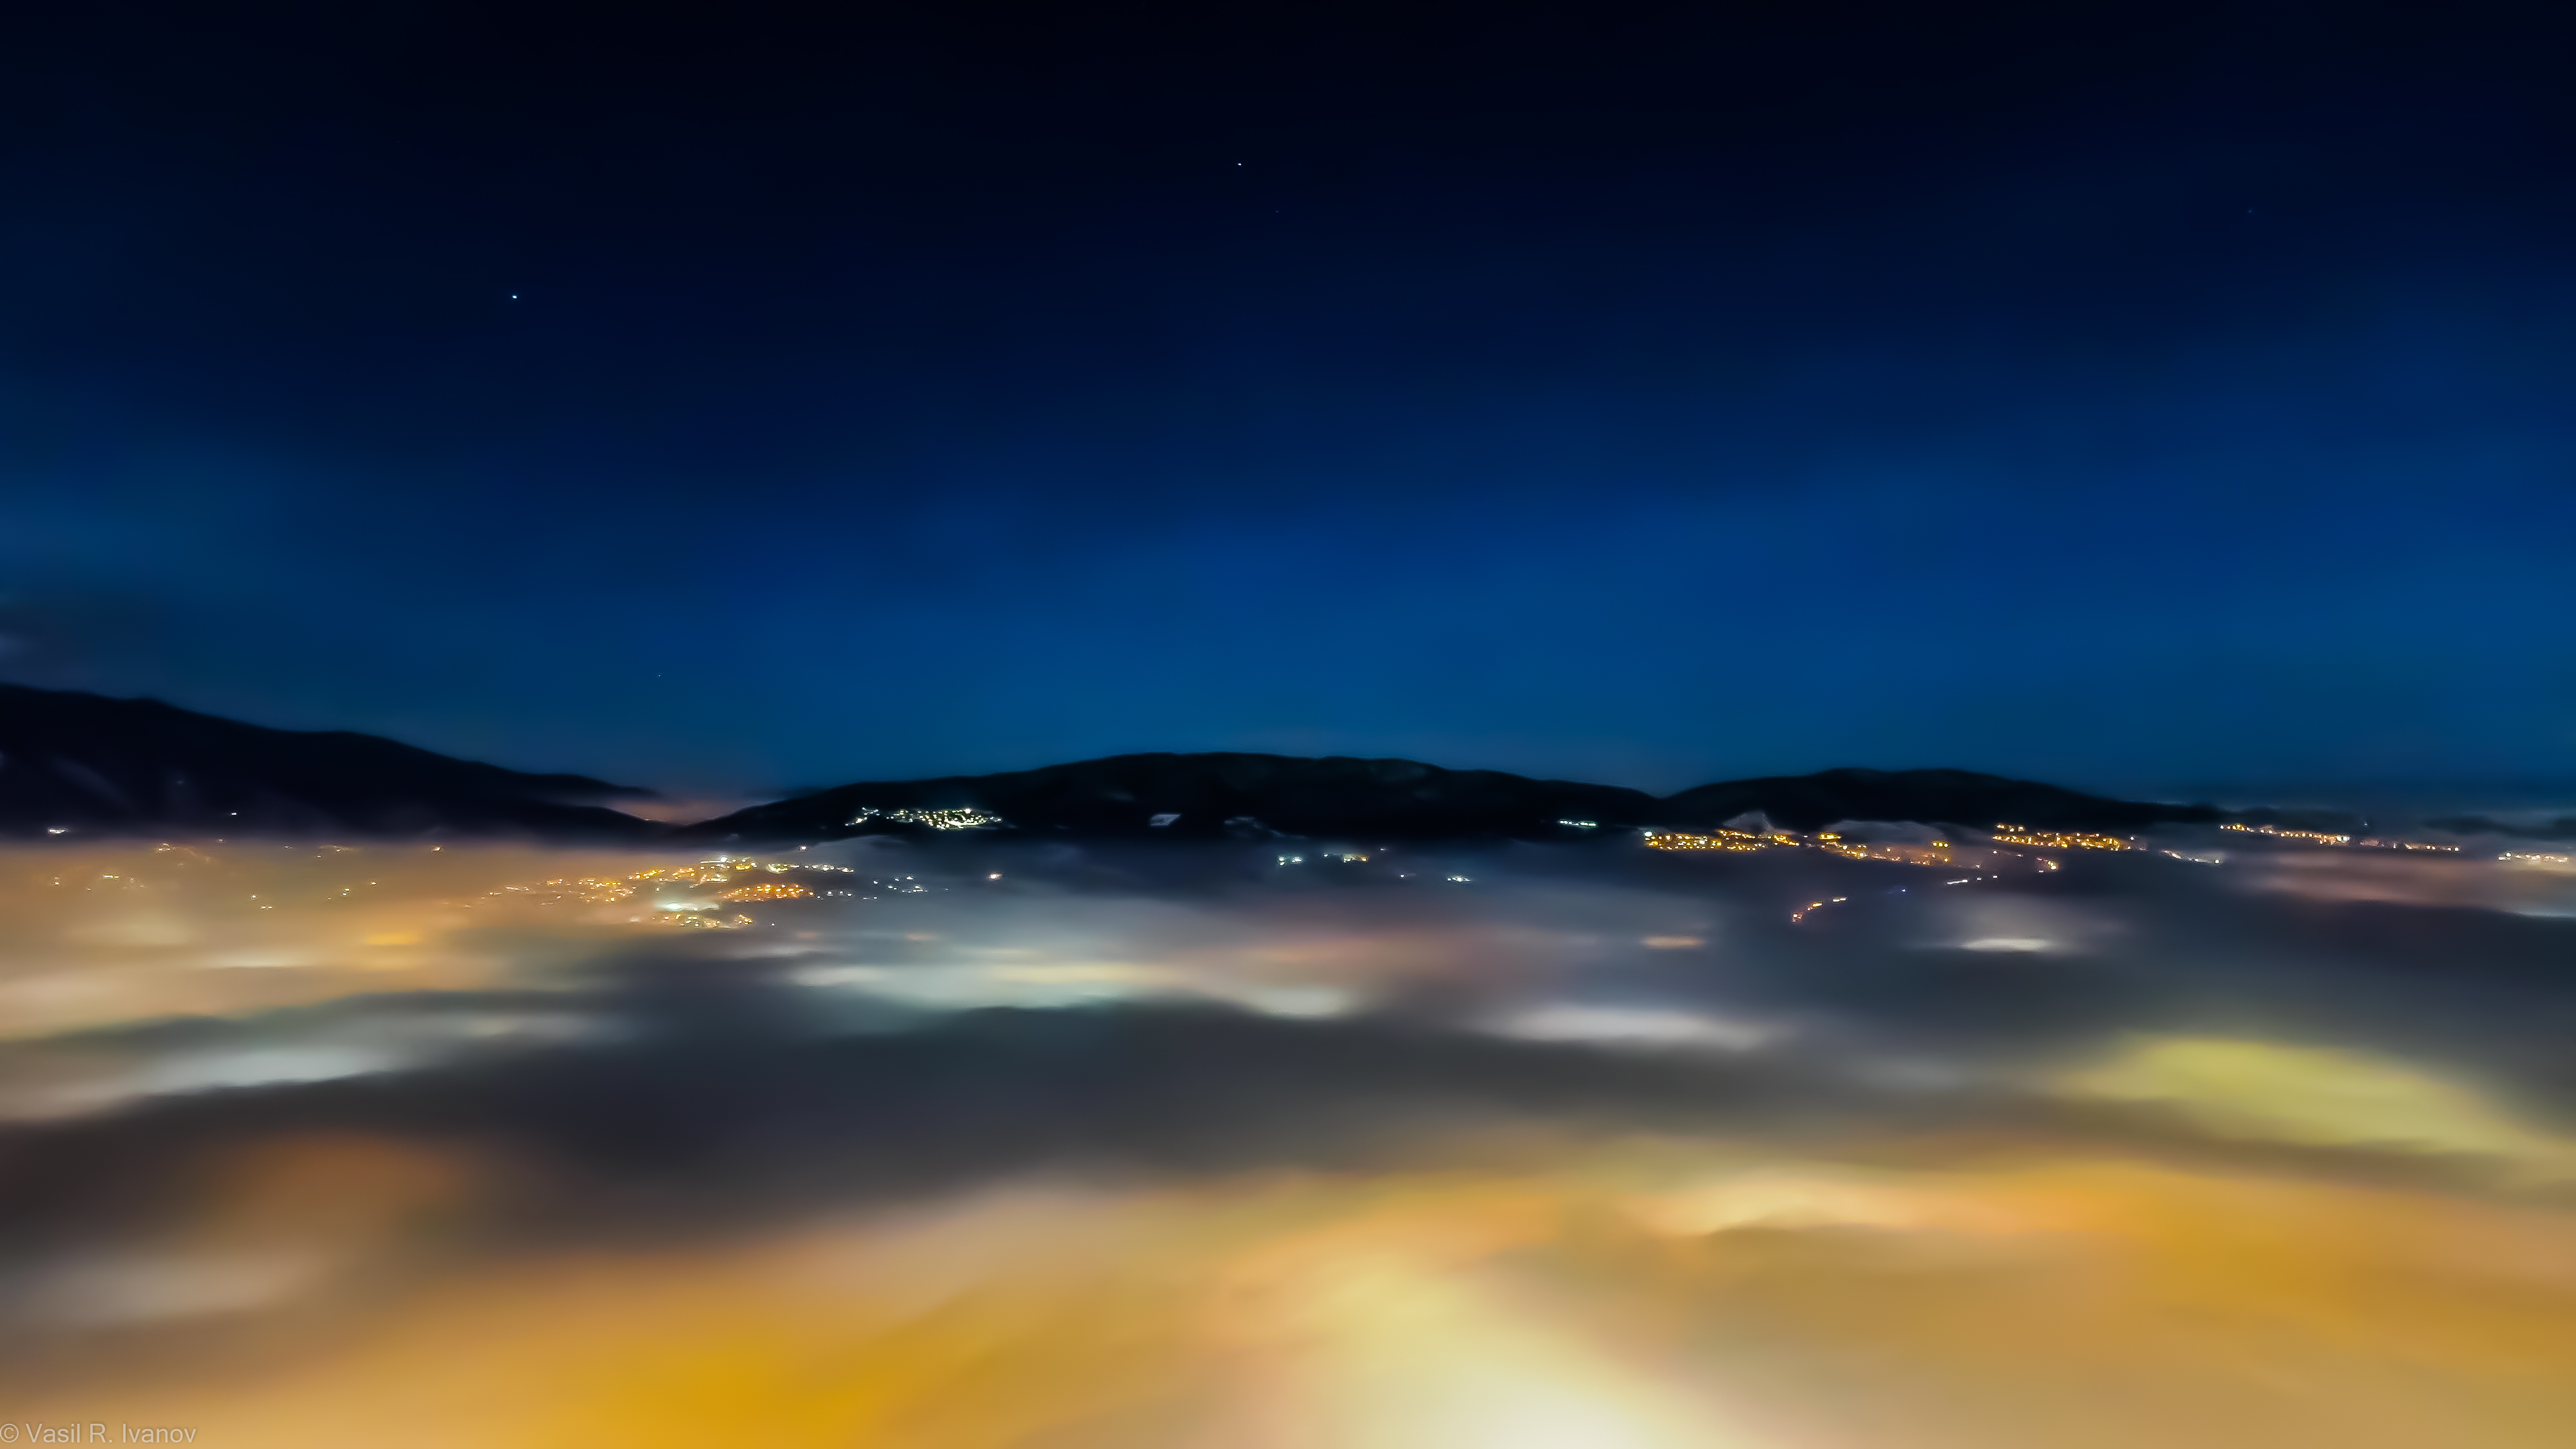
fog, drone, evening, hail, sky, nature, blue, atmosphere, night, sea, light, horizon, atmospheric phenomenon, cloud, calm, ocean, landscape, space, reflection, photography, wave, coast, dawn, darkness, midnight, dusk, hill, beach